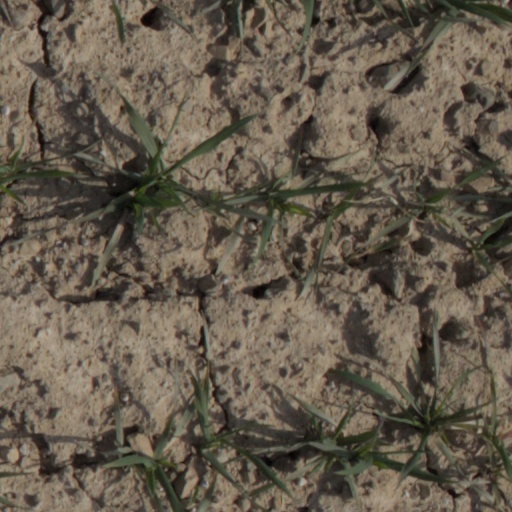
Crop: wheat